Kowloon Southern Link

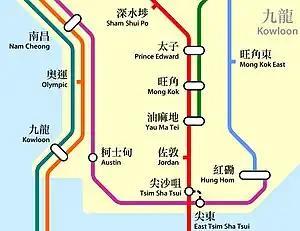
Map of the Kowloon Southern Link before 2021, as part of the West Rail line (in purple)

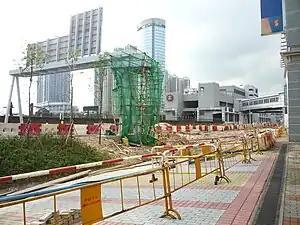
Kowloon Southern Link construction site in June 2009

The project was originally proposed and carried out by Kowloon-Canton Railway Corporation (KCRC) to link the KCR West Rail that terminated at Nam Cheong station to the KCR East Rail at Hung Hom station. The tracks between Hung Hom and East Tsim Sha Tsui station had opened in 2004 as the Tsim Sha Tsui Extension, to alleviate surface traffic jams and congestion at Kowloon Tong station caused by passengers transferring between the KCR East Rail and the MTR by acting as a second interchange between the two system.